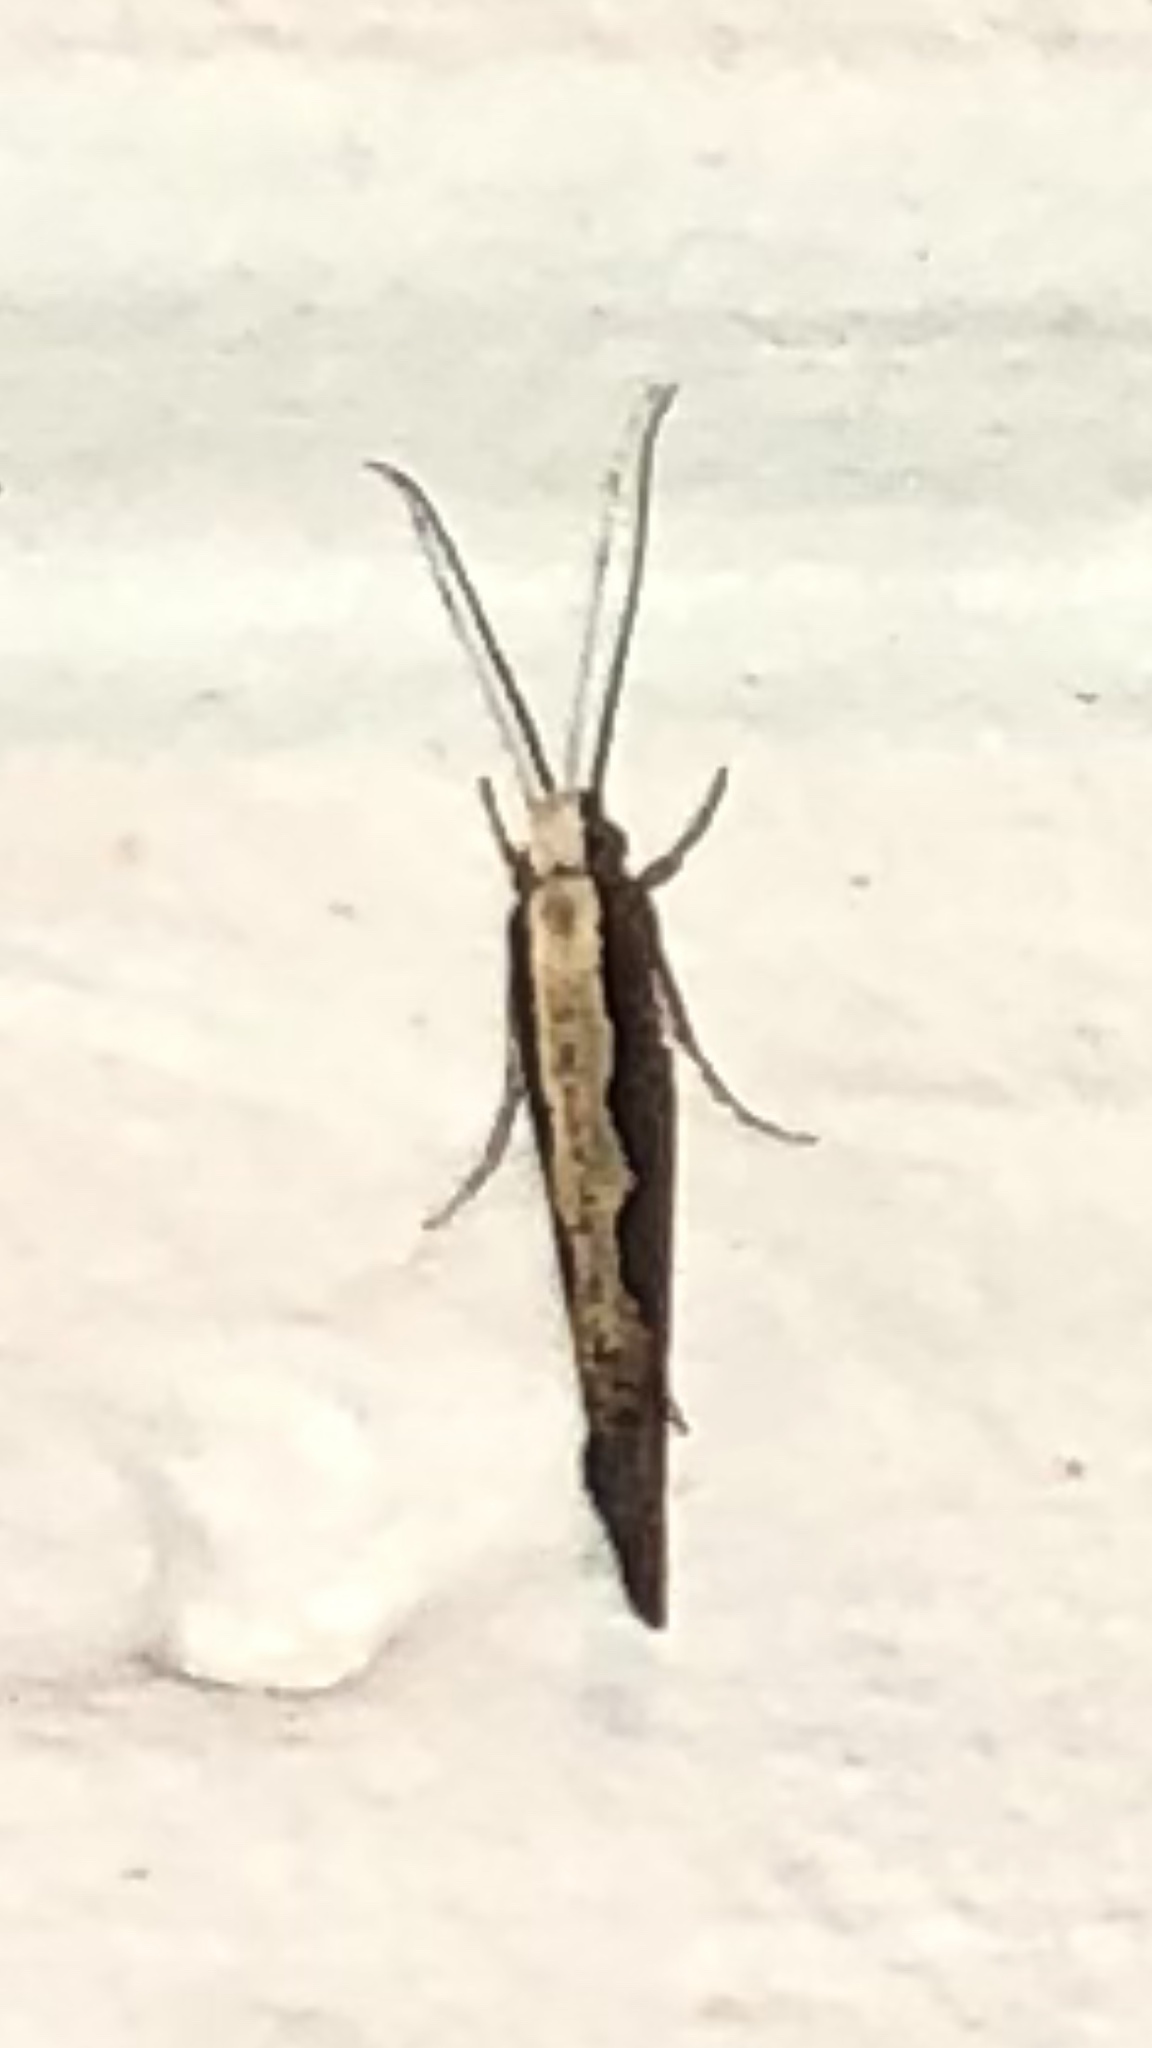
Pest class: diamondback_moth